Selçuk University

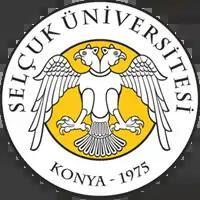
Selçuk University Logo

Selçuk University is a state-owned higher educational institution which was founded 1975 in Konya, Turkey. It is one of the largest universities in Turkey with a student body of 63,000 of which 2,200 are foreign students from 105 countries.